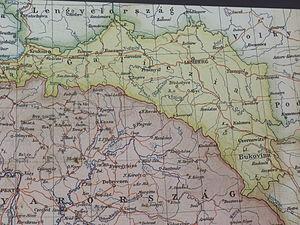
L'offensive de Gorlice-Tarnów est une offensive de la Première Guerre mondiale menée par l'Allemagne pour atténuer la pression russe sur l'Autriche-Hongrie. Elle marque un tournant sur le front de l'Est. Les Allemands, appuyés par les Autrichiens, y sont victorieux, arrivant à effectuer une percée rapide dans les défenses ennemies et à faire reculer les Russes sur près de 150 km. Elle constitue la première phase de la bataille de Varsovie où les Empires centraux, au cours de l'année 1915, vont reprendre la Galicie et occuper la Pologne russe, la Lituanie et une partie de la Biélorussie et de la Lettonie.